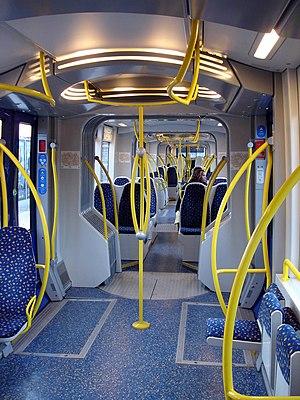
Intérieur d'une rame Avanto U 25500 de la ligne T4 (Seine-Saint-Denis).